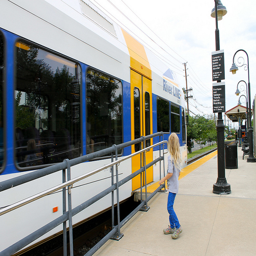
A blonde haired girl standing in front of a commuter train.
A girl standing on the platform watching a train pass by.
A girl on a platform next to a passenger train.
A girl standing on a platform by a passenger train.
A girl waiting to get on the transit train.